Brian Johnson (kicker)

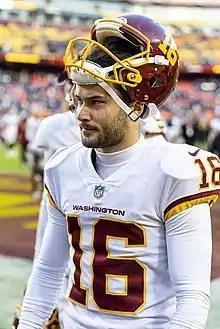
Johnson with the Washington Football Team in 2021

Brian Johnson (born March 5, 1999) is an American former professional football placekicker. He played college football at Virginia Tech and signed with the Chicago Bears as an undrafted free agent in 2021. Johnson was also a member of the New Orleans Saints and Washington Football Team.